Rafael Izquierdo y Gutiérrez

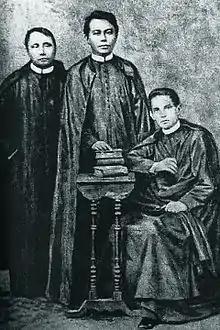
Priests Mariano Gómez, José Burgos, and Jacinto Zamora

Replacing General Carlos María de la Torre on 4 April 1871, Rafael Izquierdo was installed as Governor-General of the Philippines. He is responsible for the opening of steamship and telegraph lines in the country.